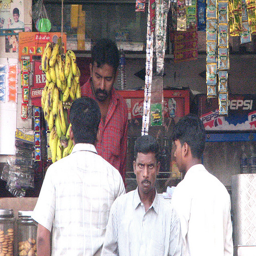
A group of men standing in front of a store.
Several men standing next to one another in a market area.
a couple of men are standing near a market
Four men standing around a store with bananas.
Four men are pictured at a food stand.